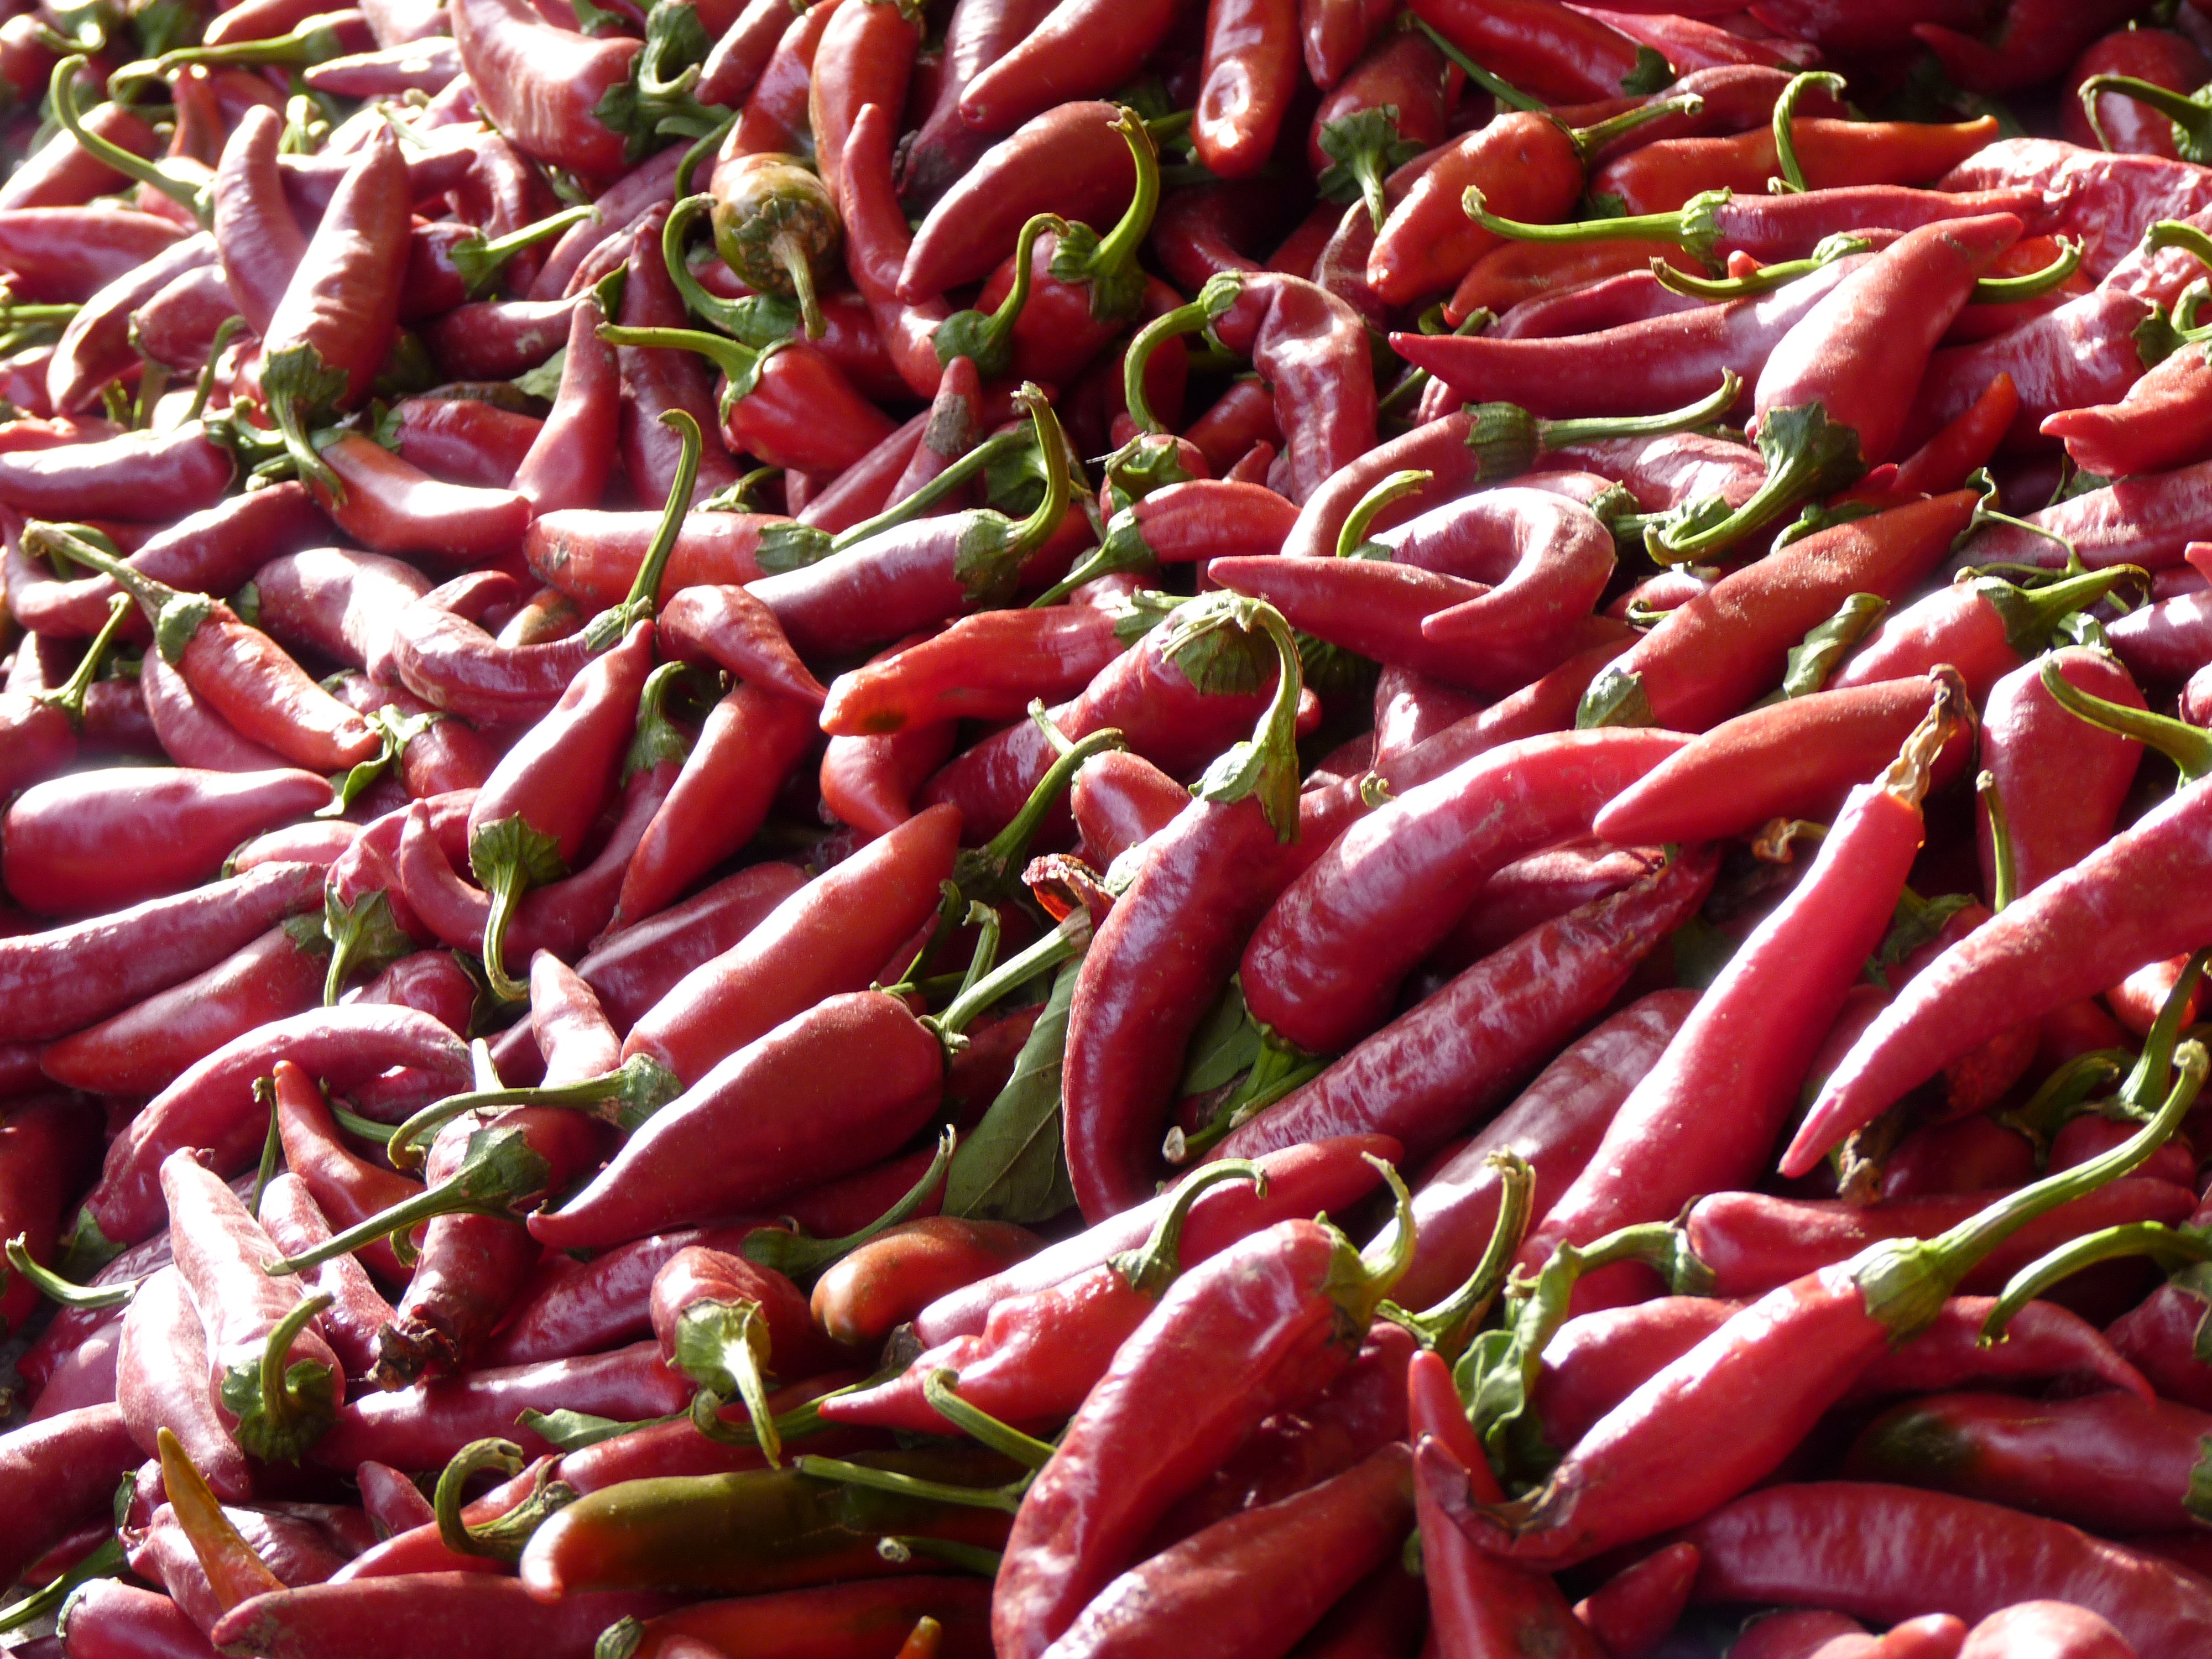
sharp, plant, food, red, produce, vegetable, pepperoni, vegetables, paprika, flowering plant, shallot, chili pepper, cayenne pepper, land plant, bird's eye chili, common bean, serrano pepper, malagueta pepper, peperoncini, bell peppers and chili peppers, tabasco pepper